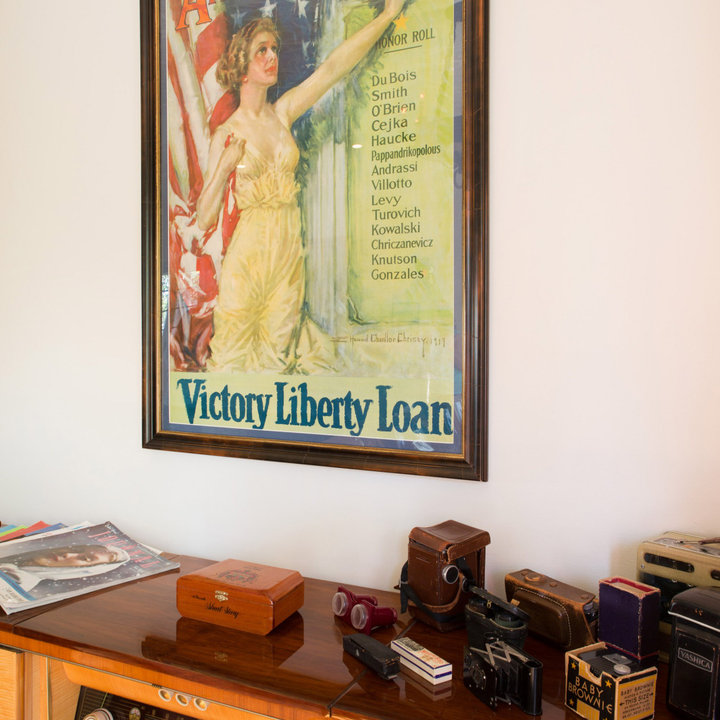
Style: Vintage